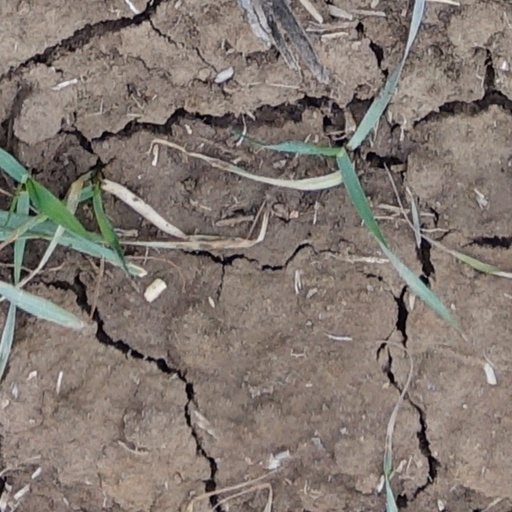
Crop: wheat